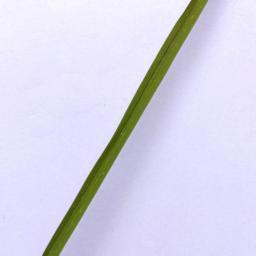
Label: Rice___Healthy